Sez Les

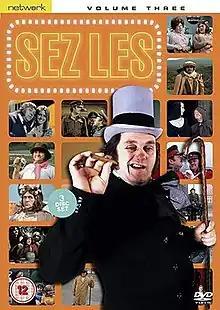

Sez Les is a British sketch comedy show that starred Les Dawson. It was produced by Yorkshire Television, and aired on ITV from 1969 to 1976. Les Dawson and Roy Barraclough (who was a cast member from series four onward) regularly performed together as the characters Cissie and Ada. John Cleese appeared in a few sketches in series 3 and appeared regularly in series 8 and 9. Other cast members included Norman Chappell, Brian Glover, Brian Murphy, and Kathy Staff. Music for series 1-5 and 7-8 was provided by Syd Lawrence and his orchestra.